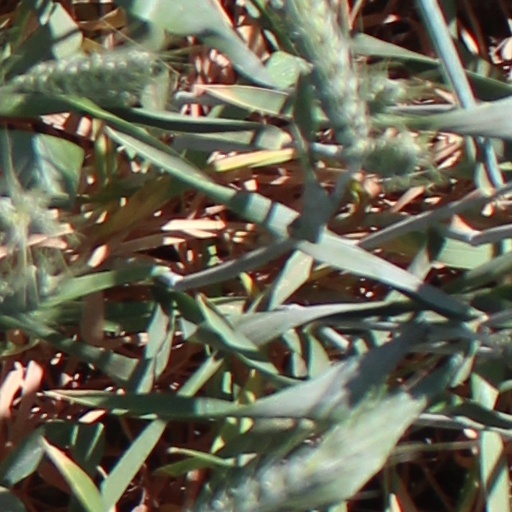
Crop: wheat